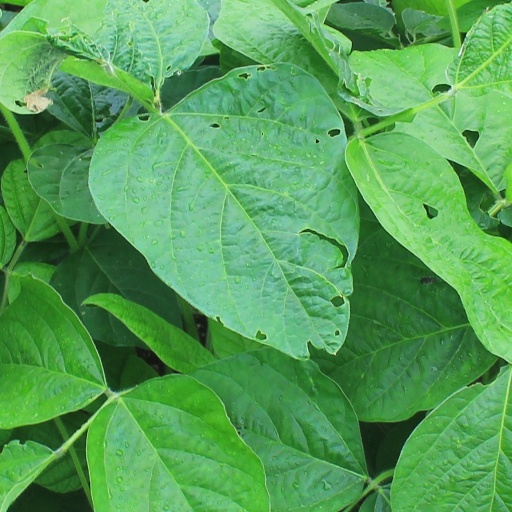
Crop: soybean